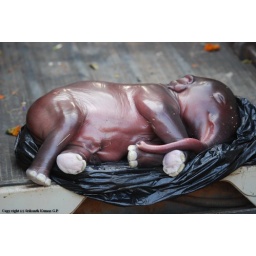
This dead baby elephant was wrapped in a polythene bag &amp;amp; was taken in a jeep to the lab for further test.